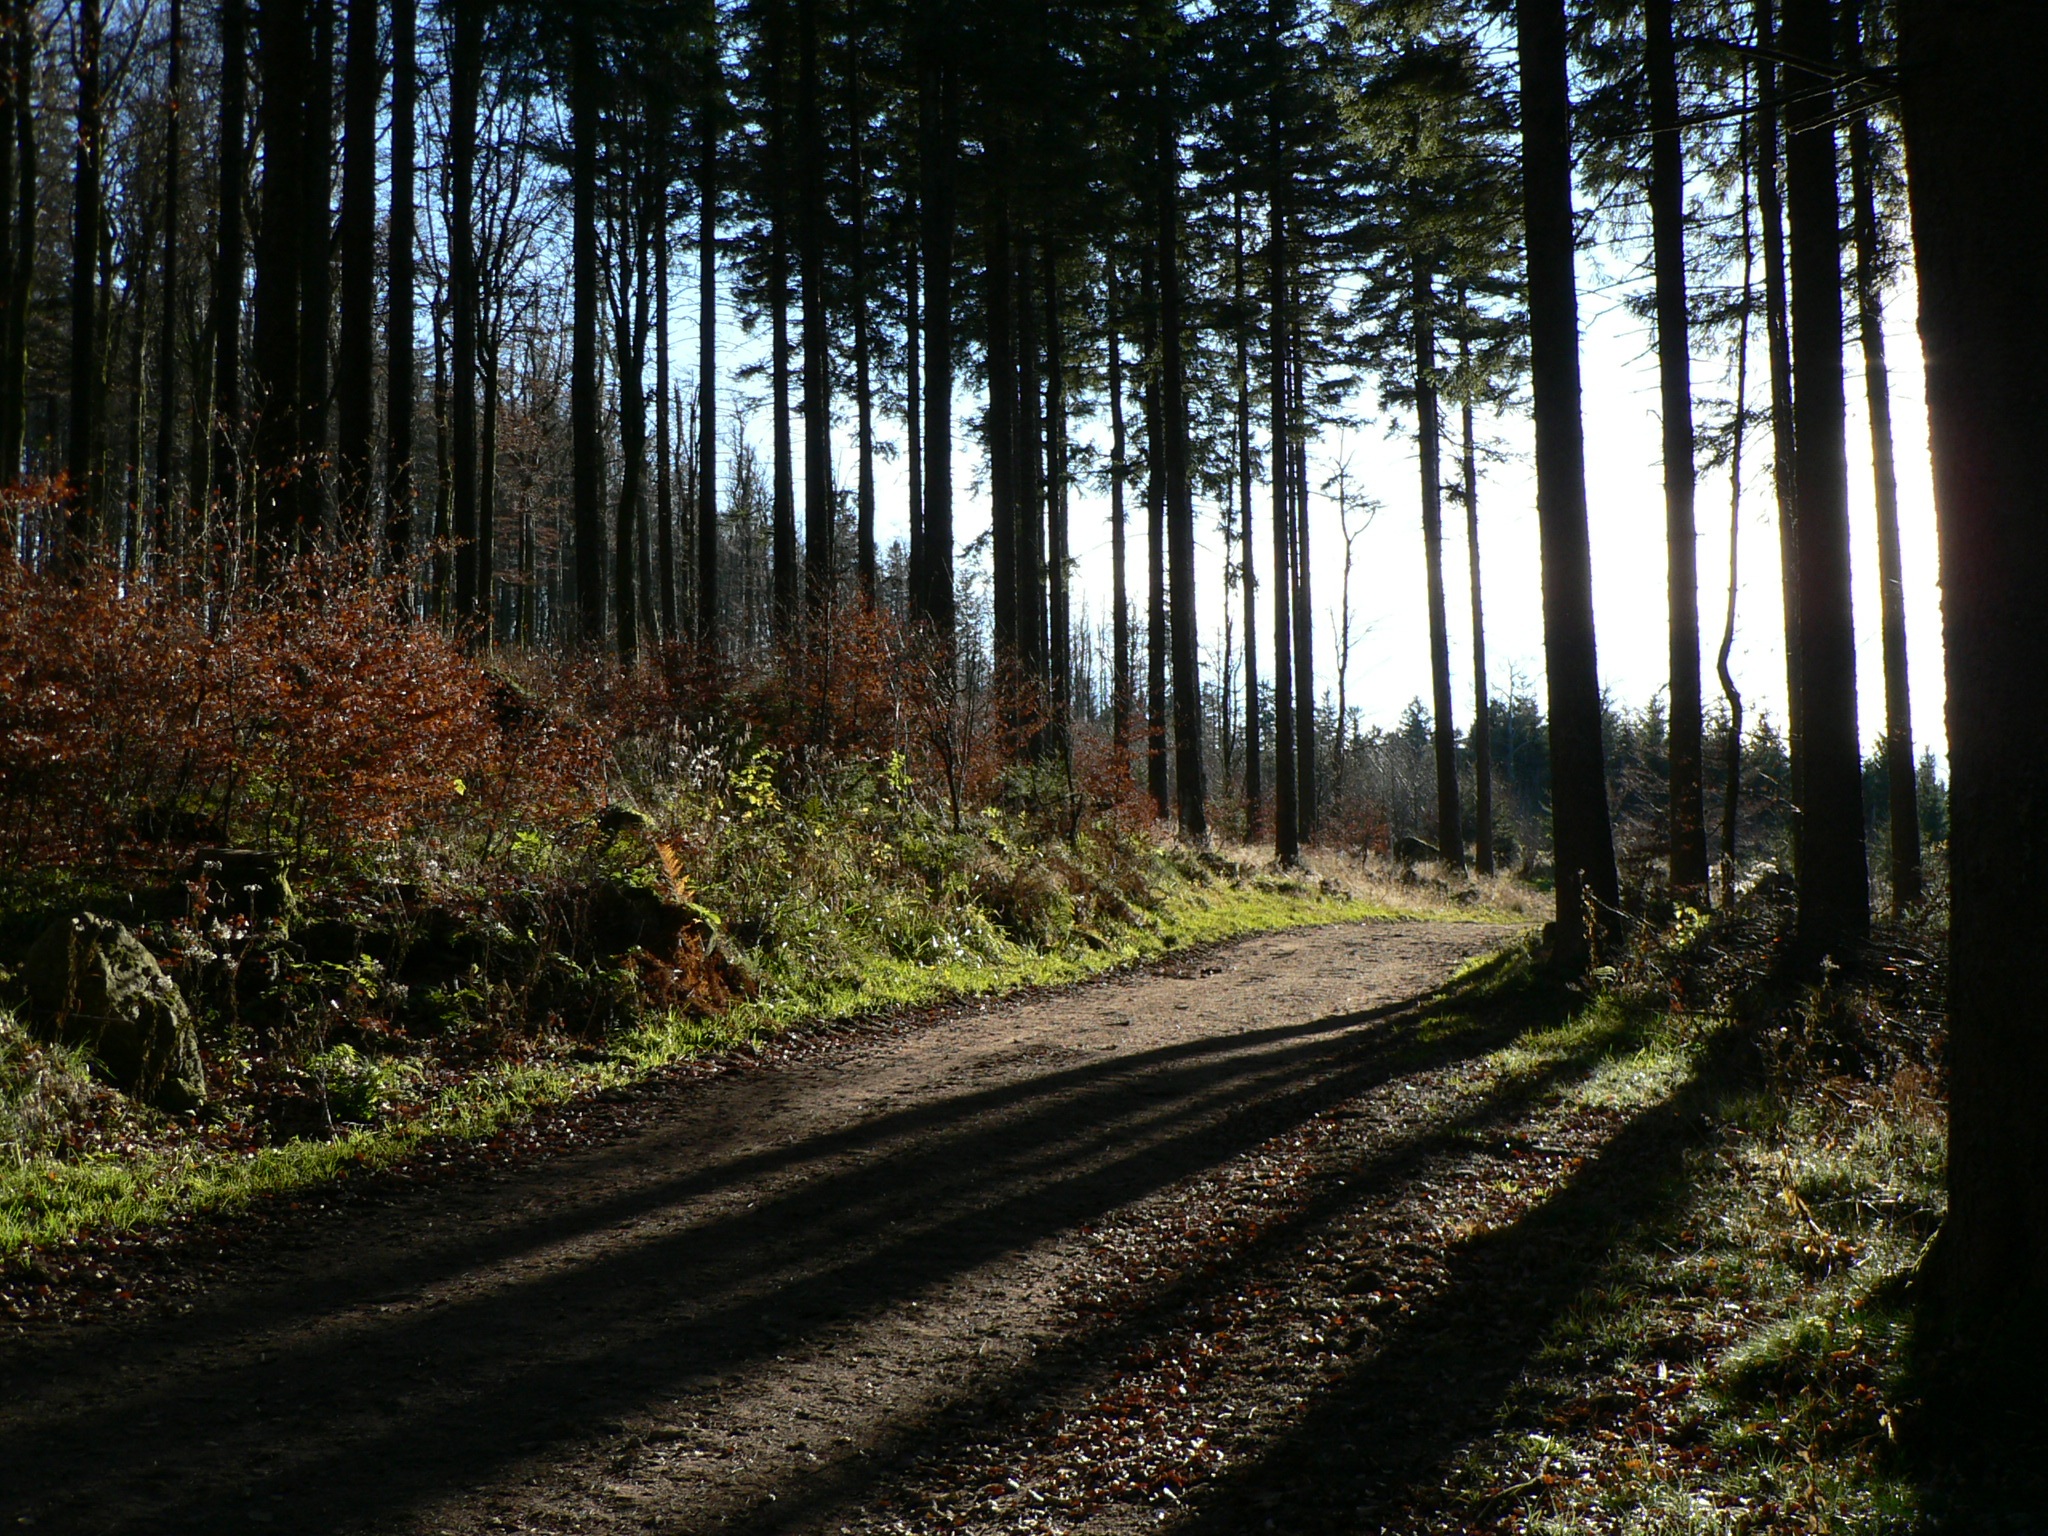
tree, nature, forest, grass, wilderness, plant, track, trail, sunlight, morning, leaf, green, autumn, soil, fir, season, trees, woodland, habitat, ecosystem, alsace, light and shade, rural area, against the light, natural environment, atmospheric phenomenon, woody plant